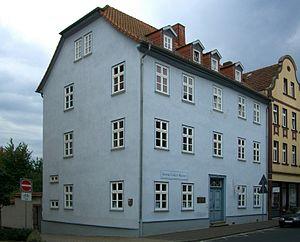
Konrad Alexander Friedrich Duden est un professeur de lycée prussien passé à la postérité en tant que grammairien et surtout lexicographe. Konrad Duden a composé le « Duden », publié le 7 juillet 1880, dictionnaire orthographique de langue allemande portant son nom, dont l’influence a été déterminante à partir de la fin du XIXᵉ siècle sur l’uniformisation de l’orthographe dans le monde germanophone.